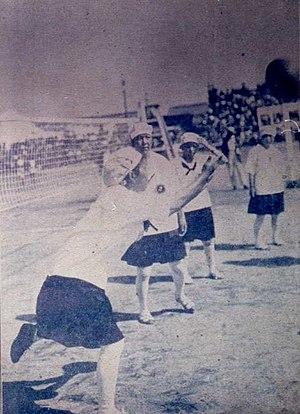
L'épreuve de volley-ball aux Jeux de l'Extrême-Orient était la seule compétition majeure de volley-ball en Asie, avant la Deuxième Guerre mondiale. Elle fut disputée par la Chine, les Philippines, le Japon.